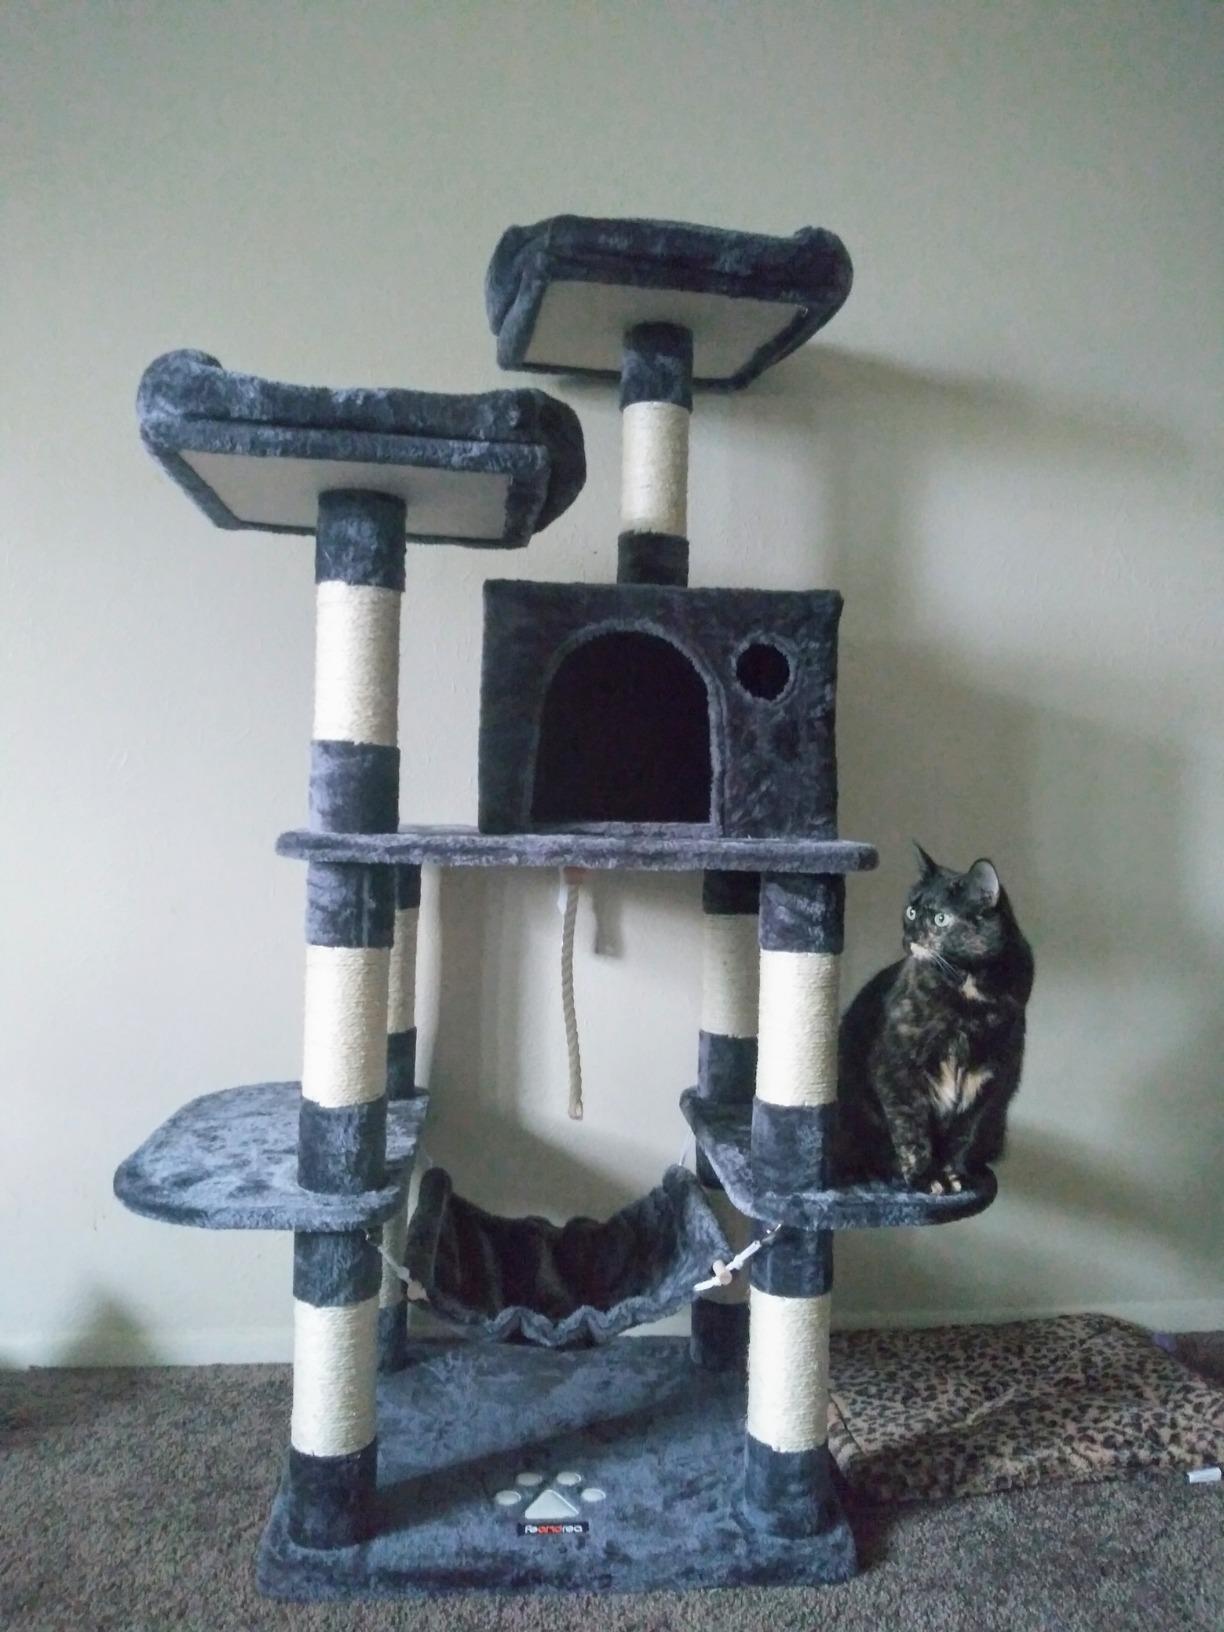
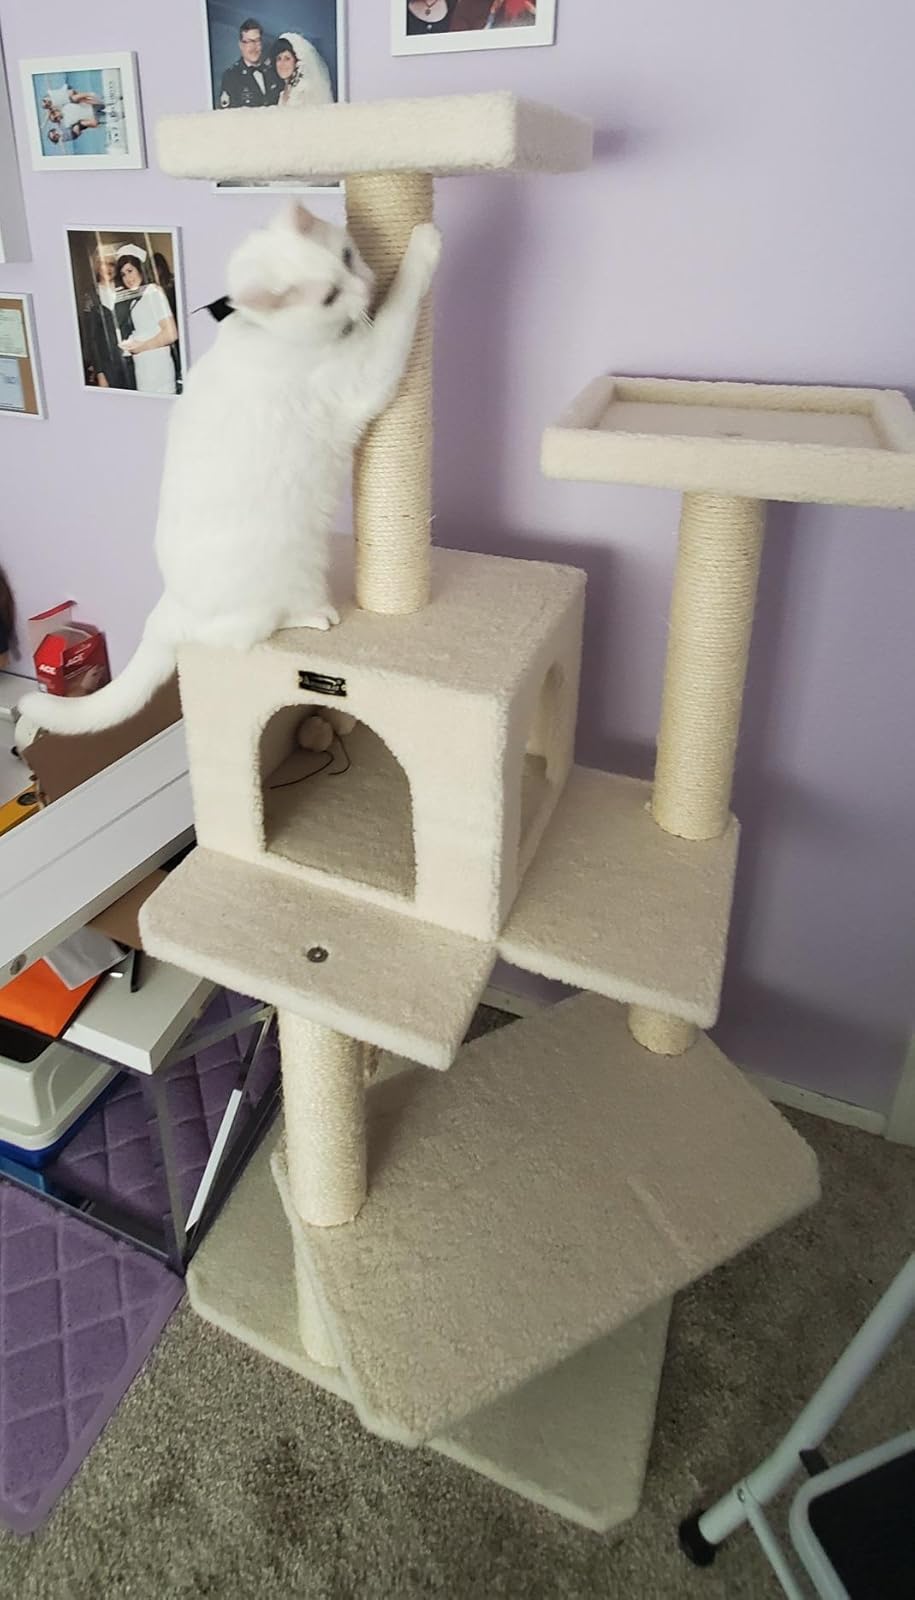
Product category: items_cat tree
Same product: no